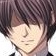
Portrait style: Anime Portrait